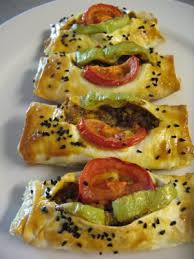
Yemek: borek